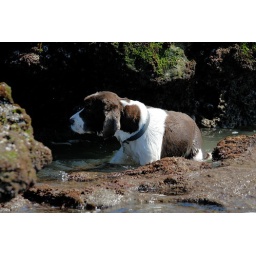
Sky on rocks at dog beach in Solana Beach-01 3-1-07